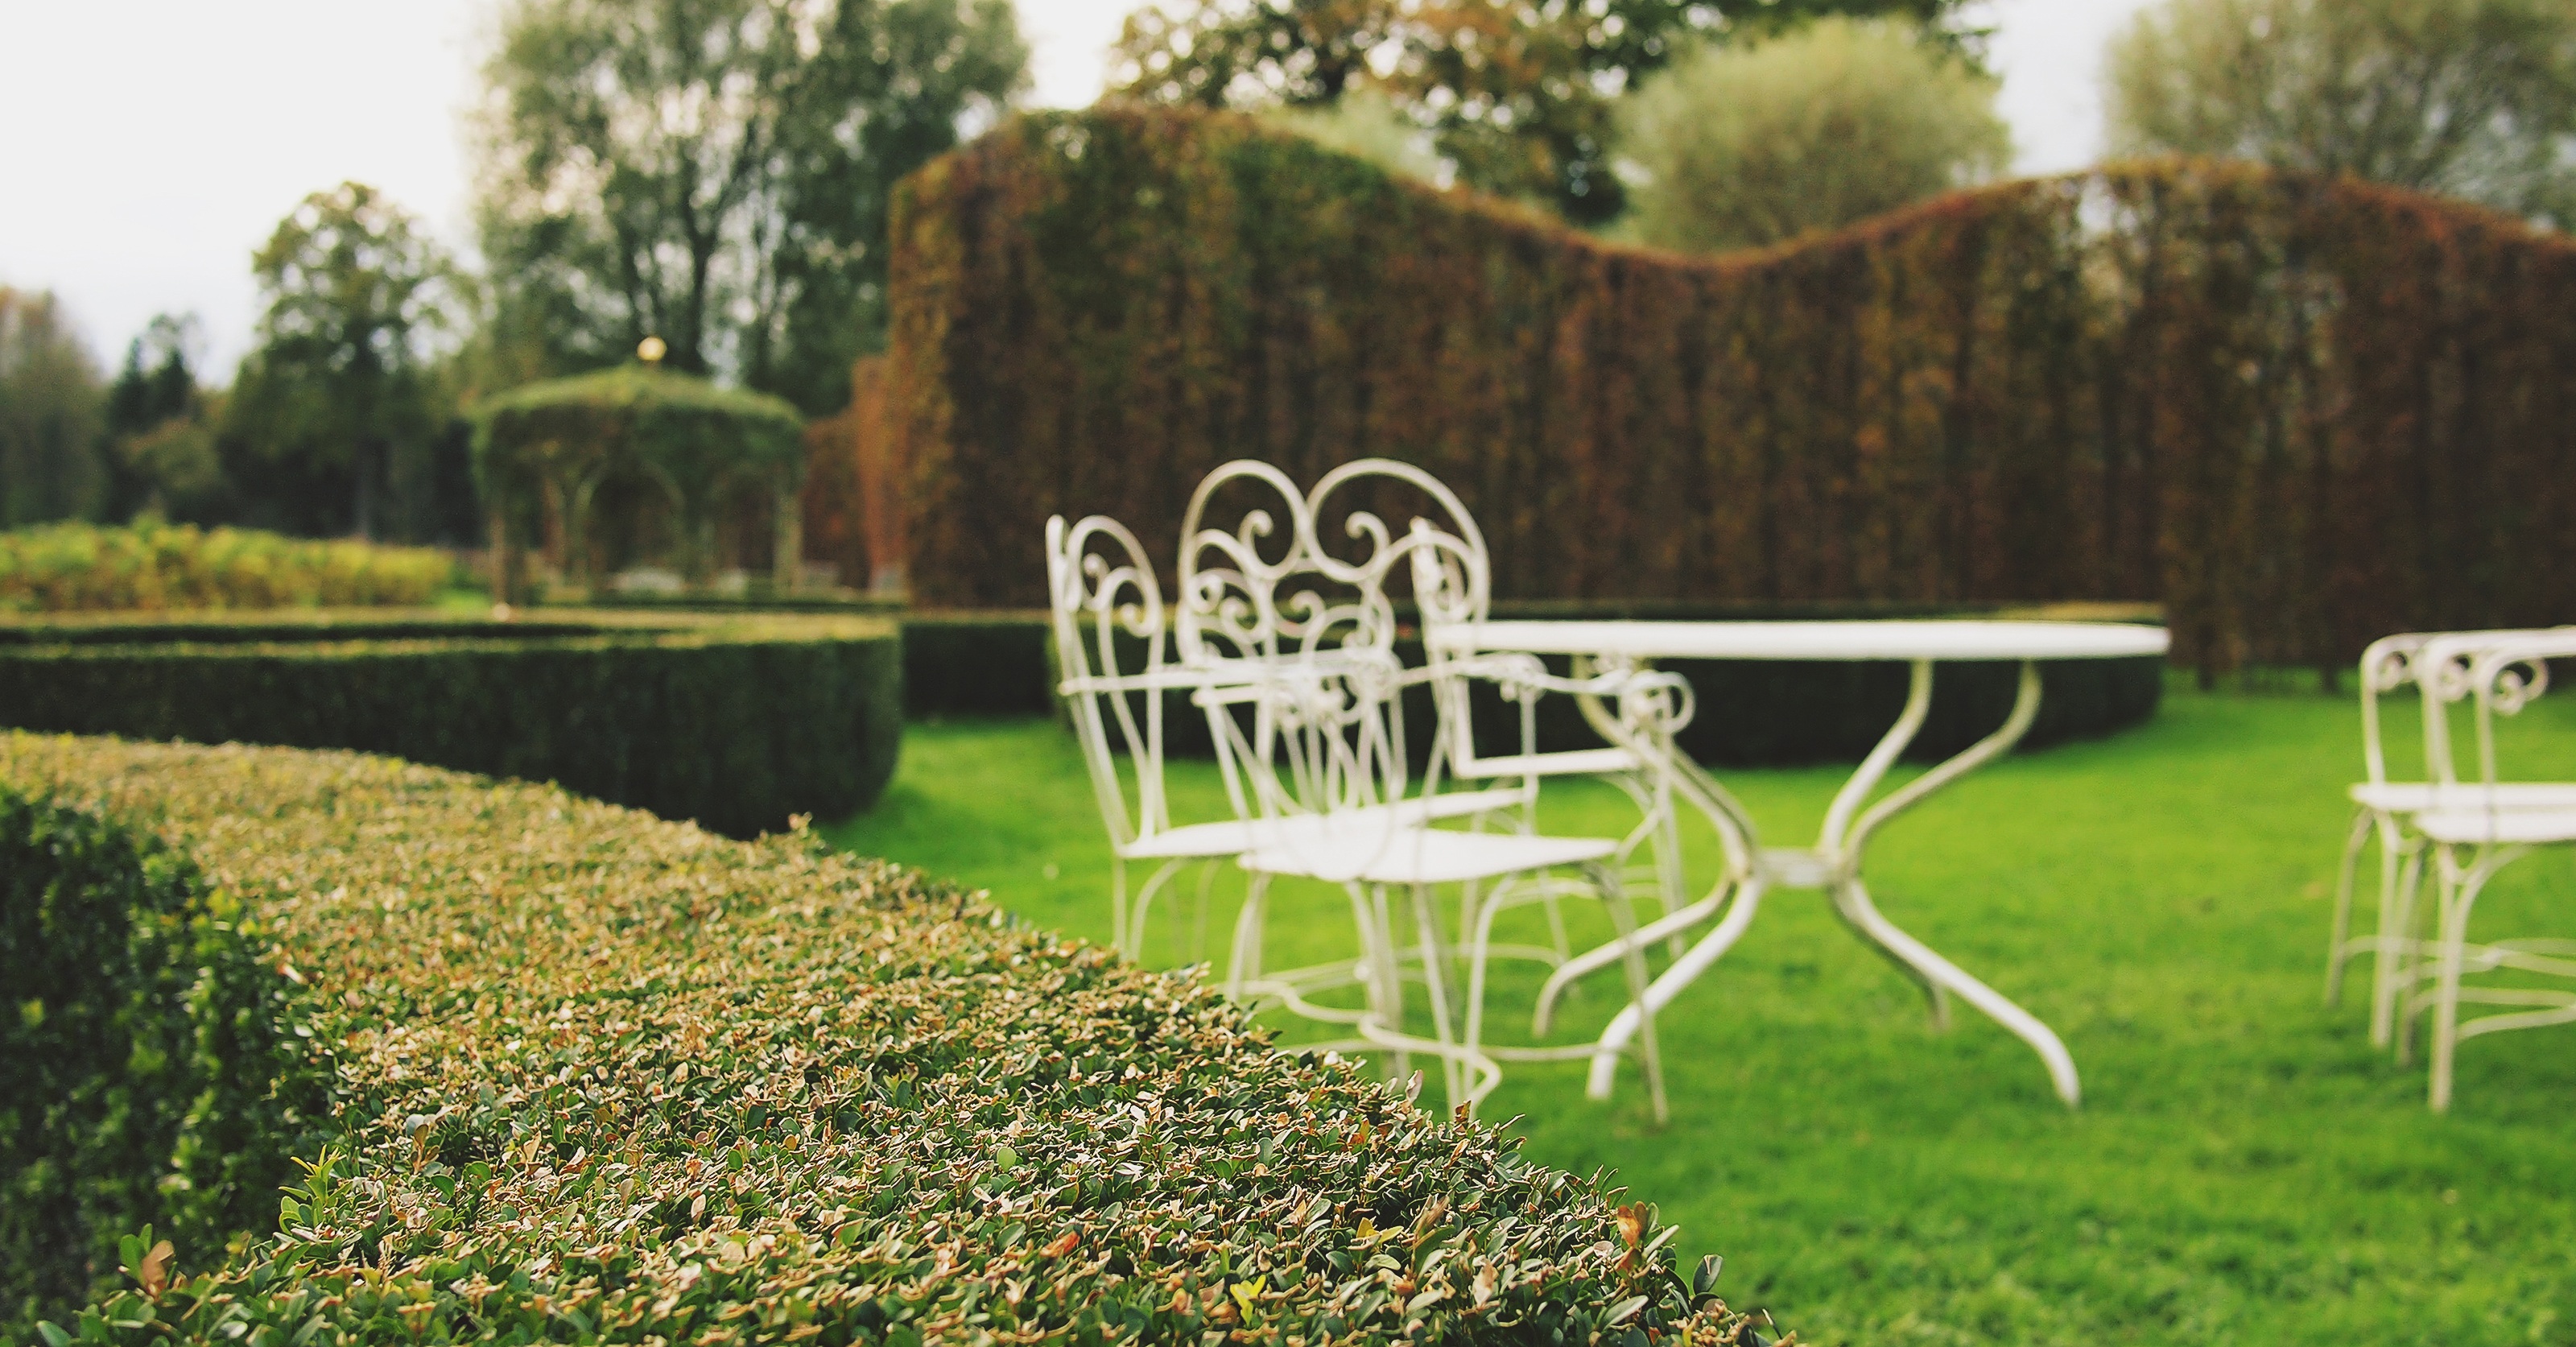
grass, lawn, meadow, flower, green, backyard, garden, chairs, shrub, shrubs, tables, yard